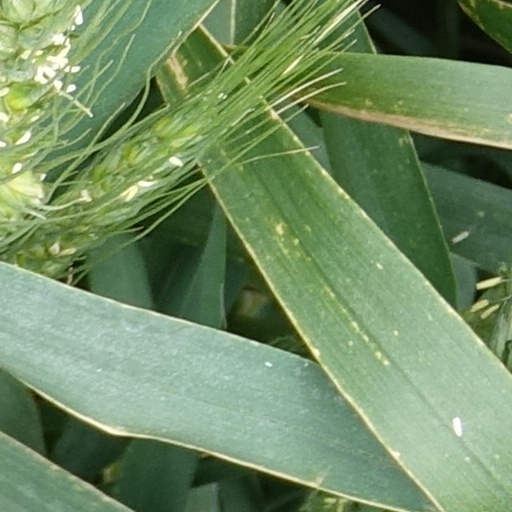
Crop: wheat